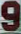
Number: 9